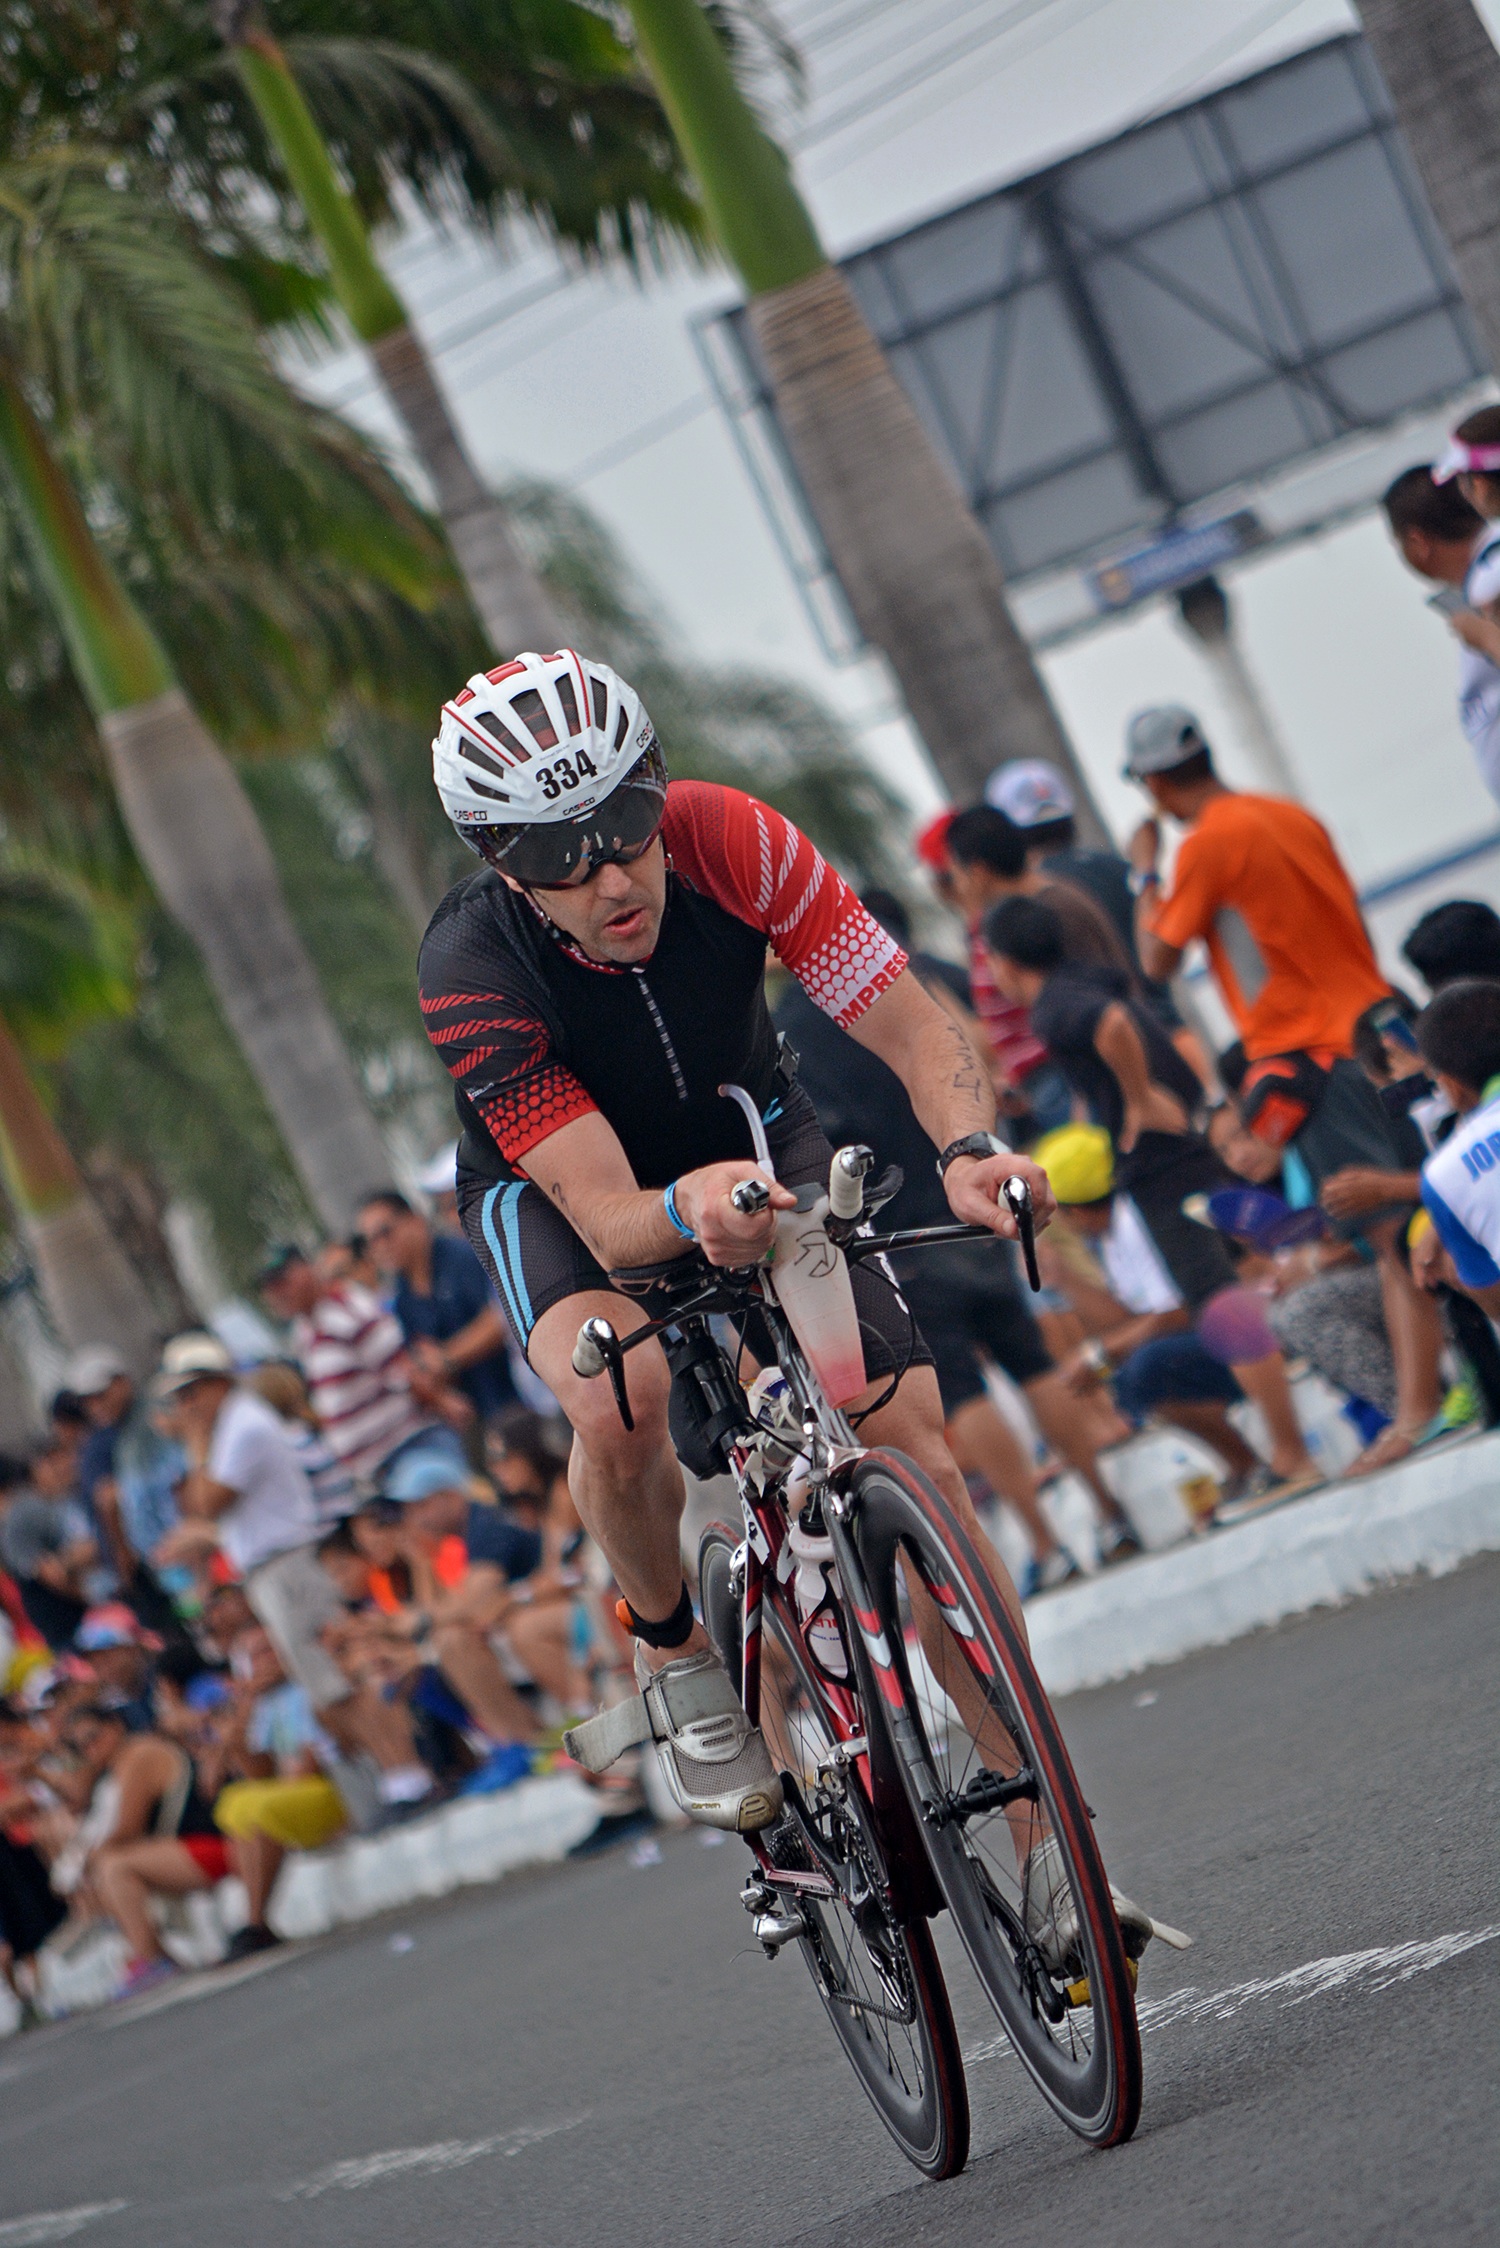
bicycle, recreation, vehicle, sports equipment, mountain bike, cycling, race, sports, racing, road cycling, outdoor recreation, road racing, cycle sport, cyclo cross, bicycle racing, road bicycle, endurance sports, racing bicycle, road bicycle racing, duathlon